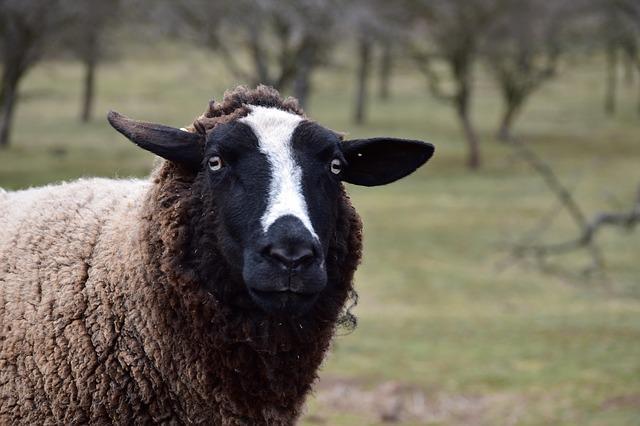
sheep